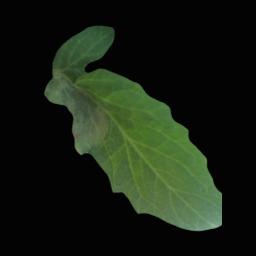
Label: Tomato___Late_blight